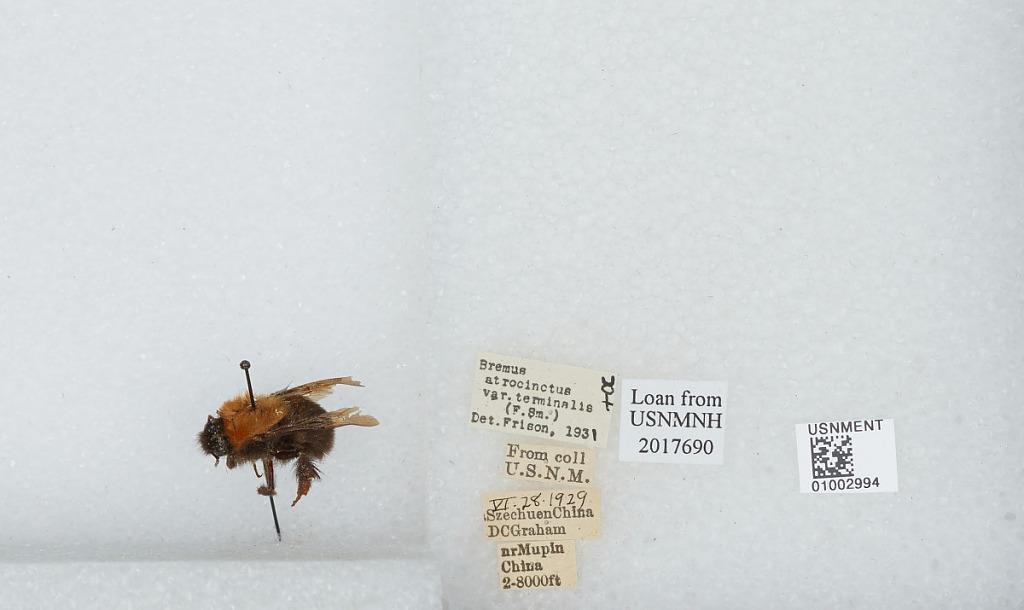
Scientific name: Bombus (Festivobombus) festivus Smith
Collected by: D. Graham
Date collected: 1929-6-28
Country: China
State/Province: Sichuan
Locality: near Muping (formerly Mupin)
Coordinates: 30.3692, 102.814
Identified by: Frison